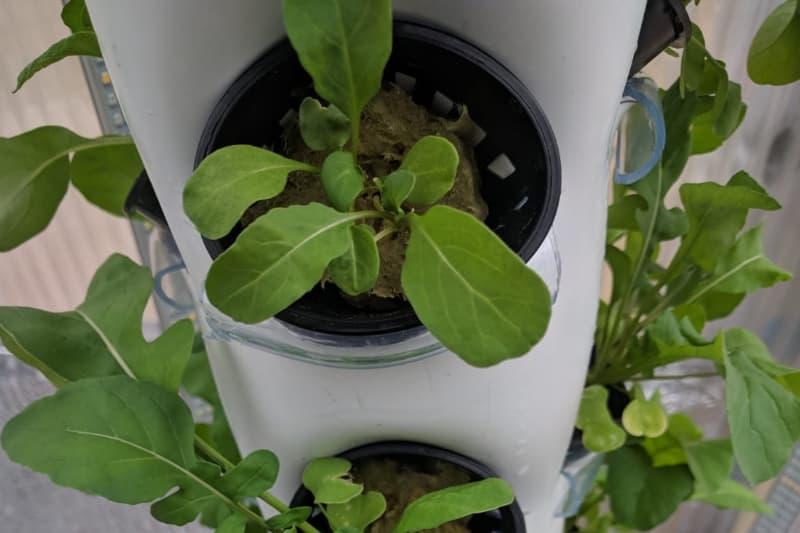
Bomba pana lililowekwa wima limetumika kupanda mimea, yapo matobo ambayo yamewekewa vifaa vidogo vyeusi mfano wa bakuli vinavyoshikilia miche ili maji yenye virutubisho yaweze kupenya na kuzidi kukuza mbogambohga zilizopo. Kilimo cha haedroponi husaidia sana wakulima kutumia eneo dogo kwa mazao mengi.